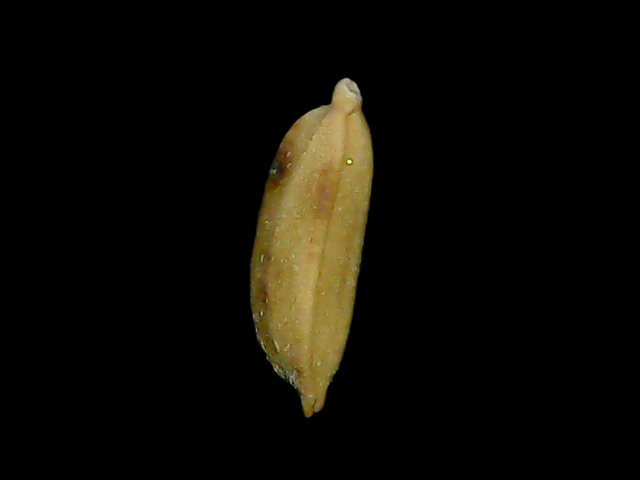
Rice variety: Bd49